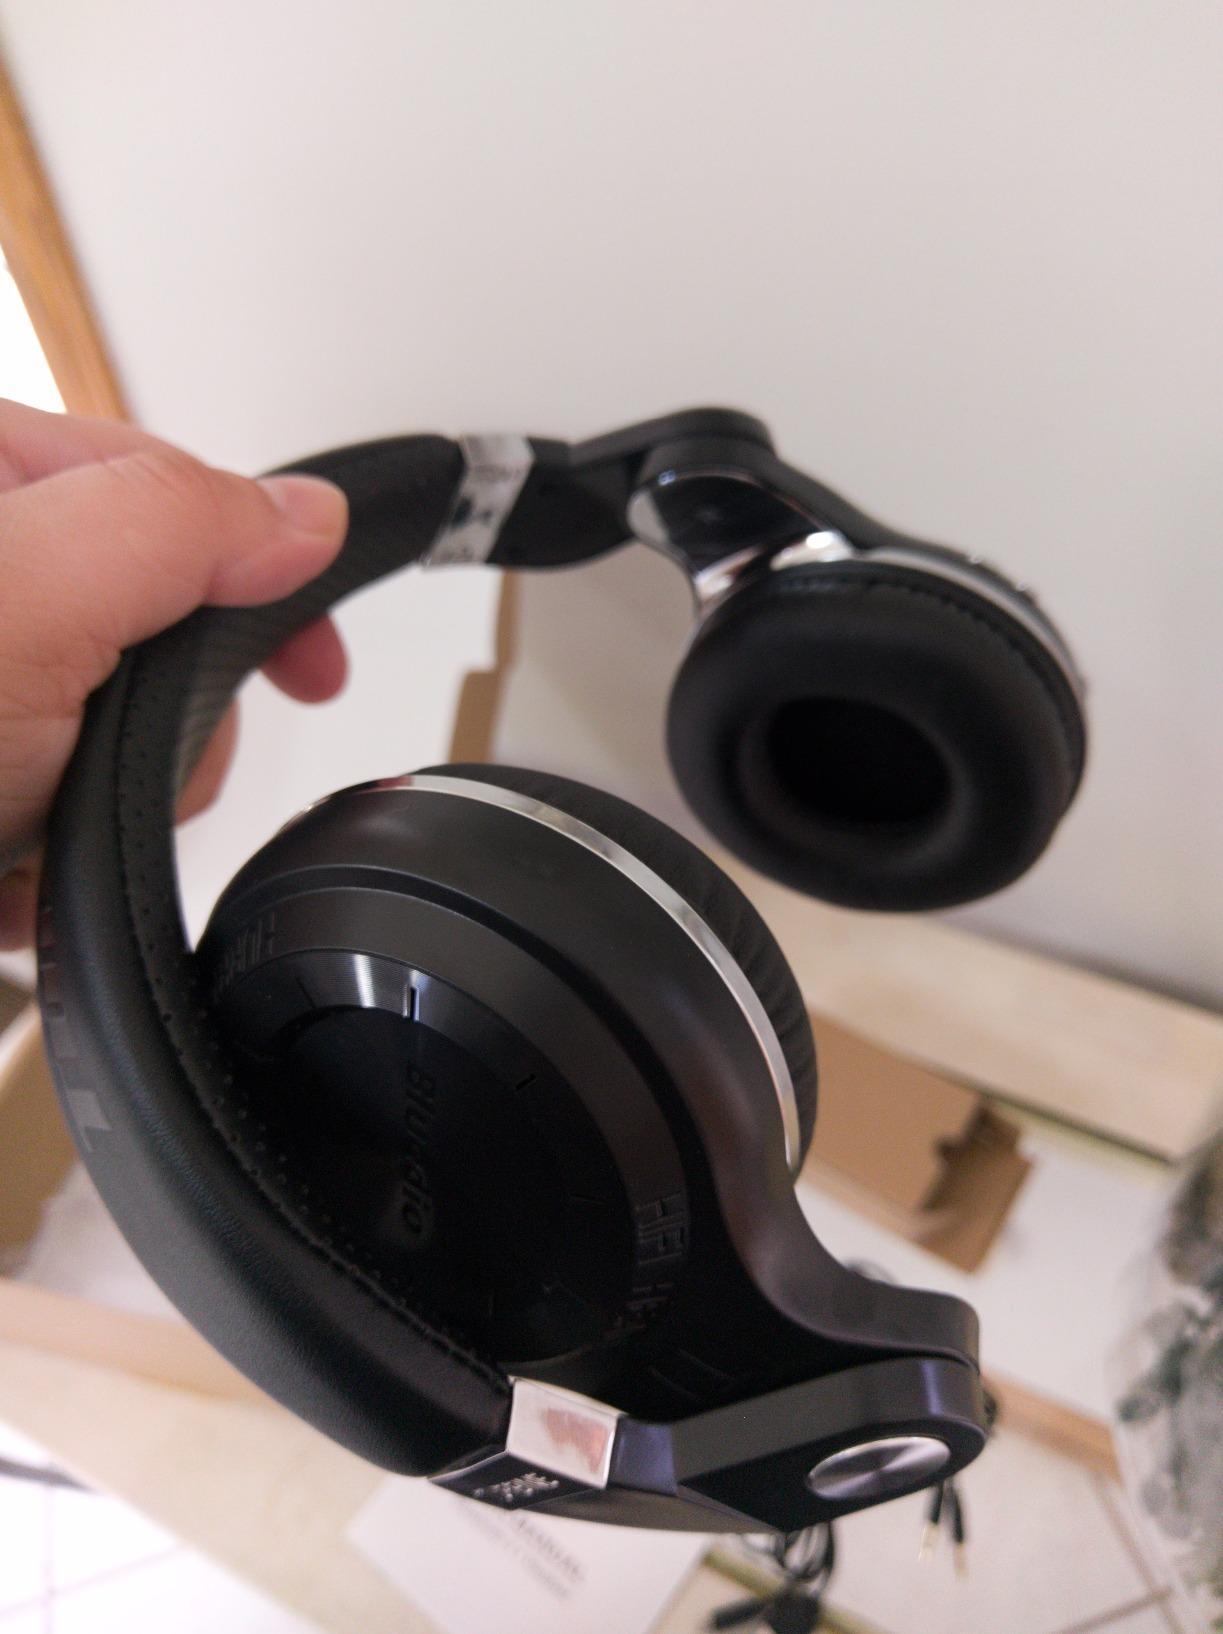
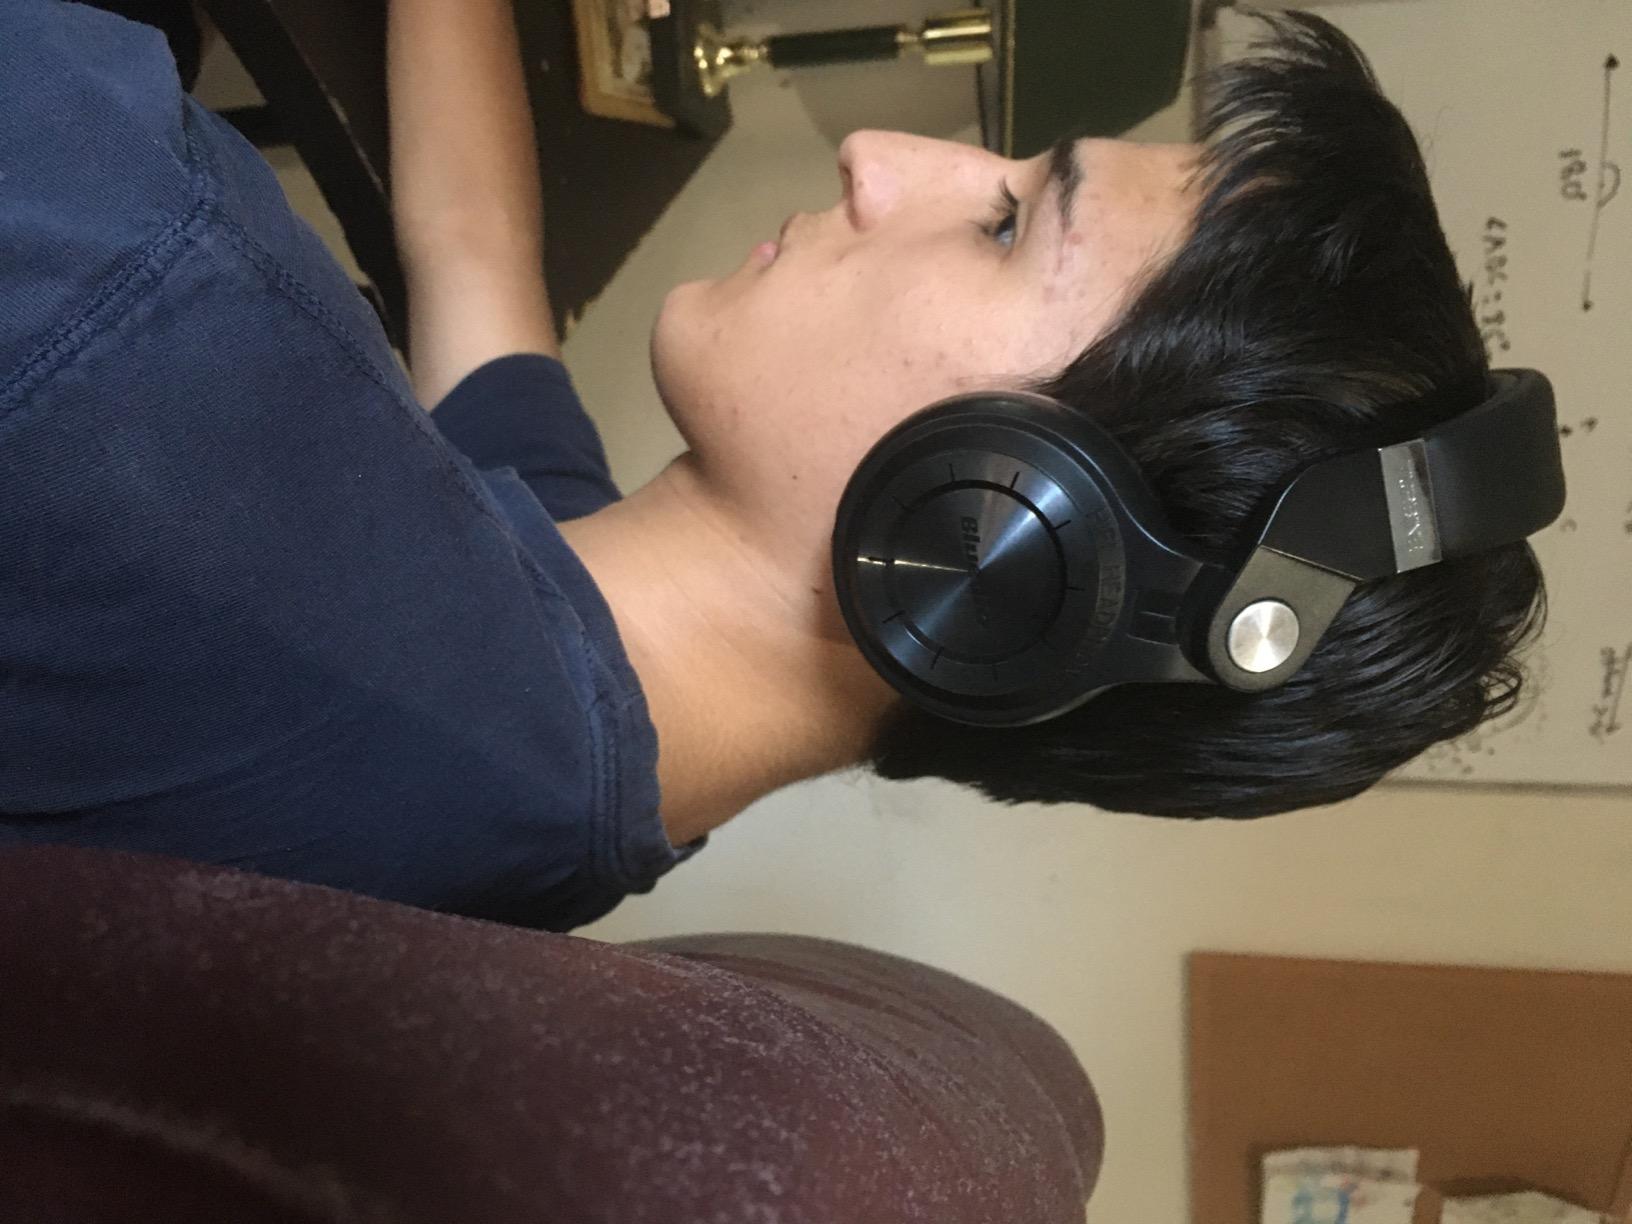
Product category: headphones
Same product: yes